Uesen

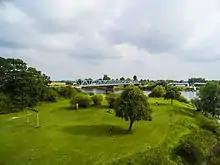
Weserbrücke (bridge across the river Weser)

The "Weserbrücke" is a bridge across the river Weser. It is part of the important connection between Achim and Thedinghausen, forming part of the L156 road. The bridge was built in 1951, after the former bridge from 1928 was destroyed at the end of World War II.